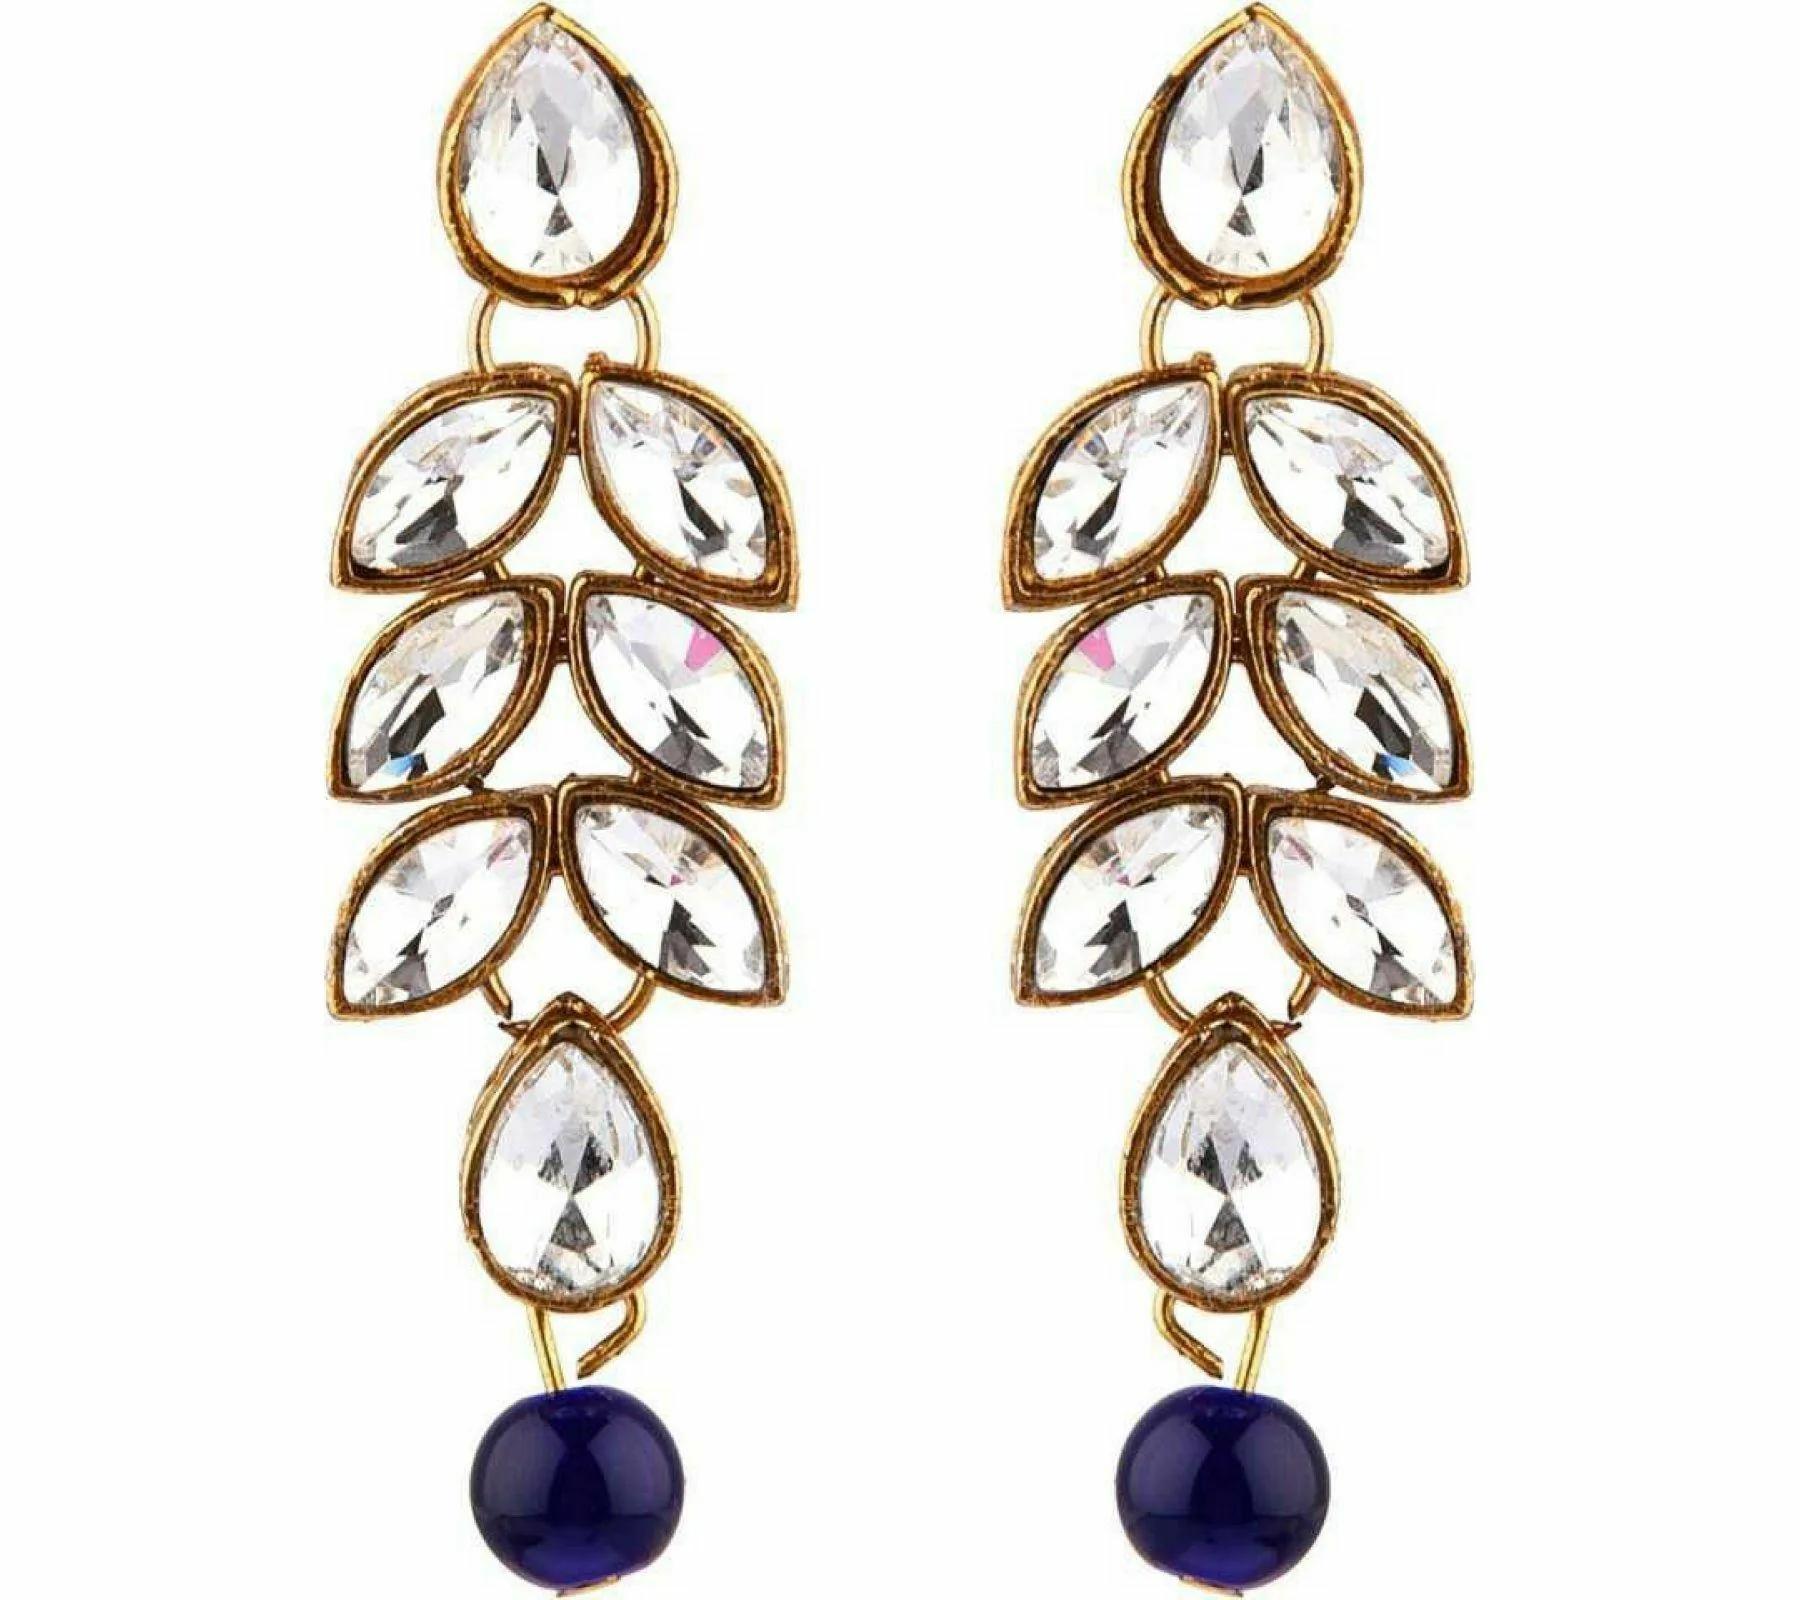
 Gyaan Jewels Handmade Alloy Earring and Necklace Set Black (Women, Girls) (Pack of 1) Free Size
Type: Necklaces
Brand: Gyaan Jewels
Price: Rs. 377
 Best for gifting and for personal use, combine it with matching dress and be the limelight of every occassion plated with high quality polish for long lasting finish suitable for all occassions nickel free and lead free as per international standards that makes it very skin friendly. The plating is non allergic and safe for all environments jewellery care never allow your fashion jewellery to come in contact with harsh chemicals, oils, nor spray perfumes directly on them. This will cause the jewellery to fade, discolor or even ruin them completely.
Features: These are very easy to use being lightweight and has a design which makes it very comfortable,Superior quality and skin friendly,Made from premium quality material this product assures to remain in its original glory even after years of usage,Perfect gift ideal valentine, birthday, anniversary gift your loved ones
Included: 1 Necklace, 1 pair Earrings